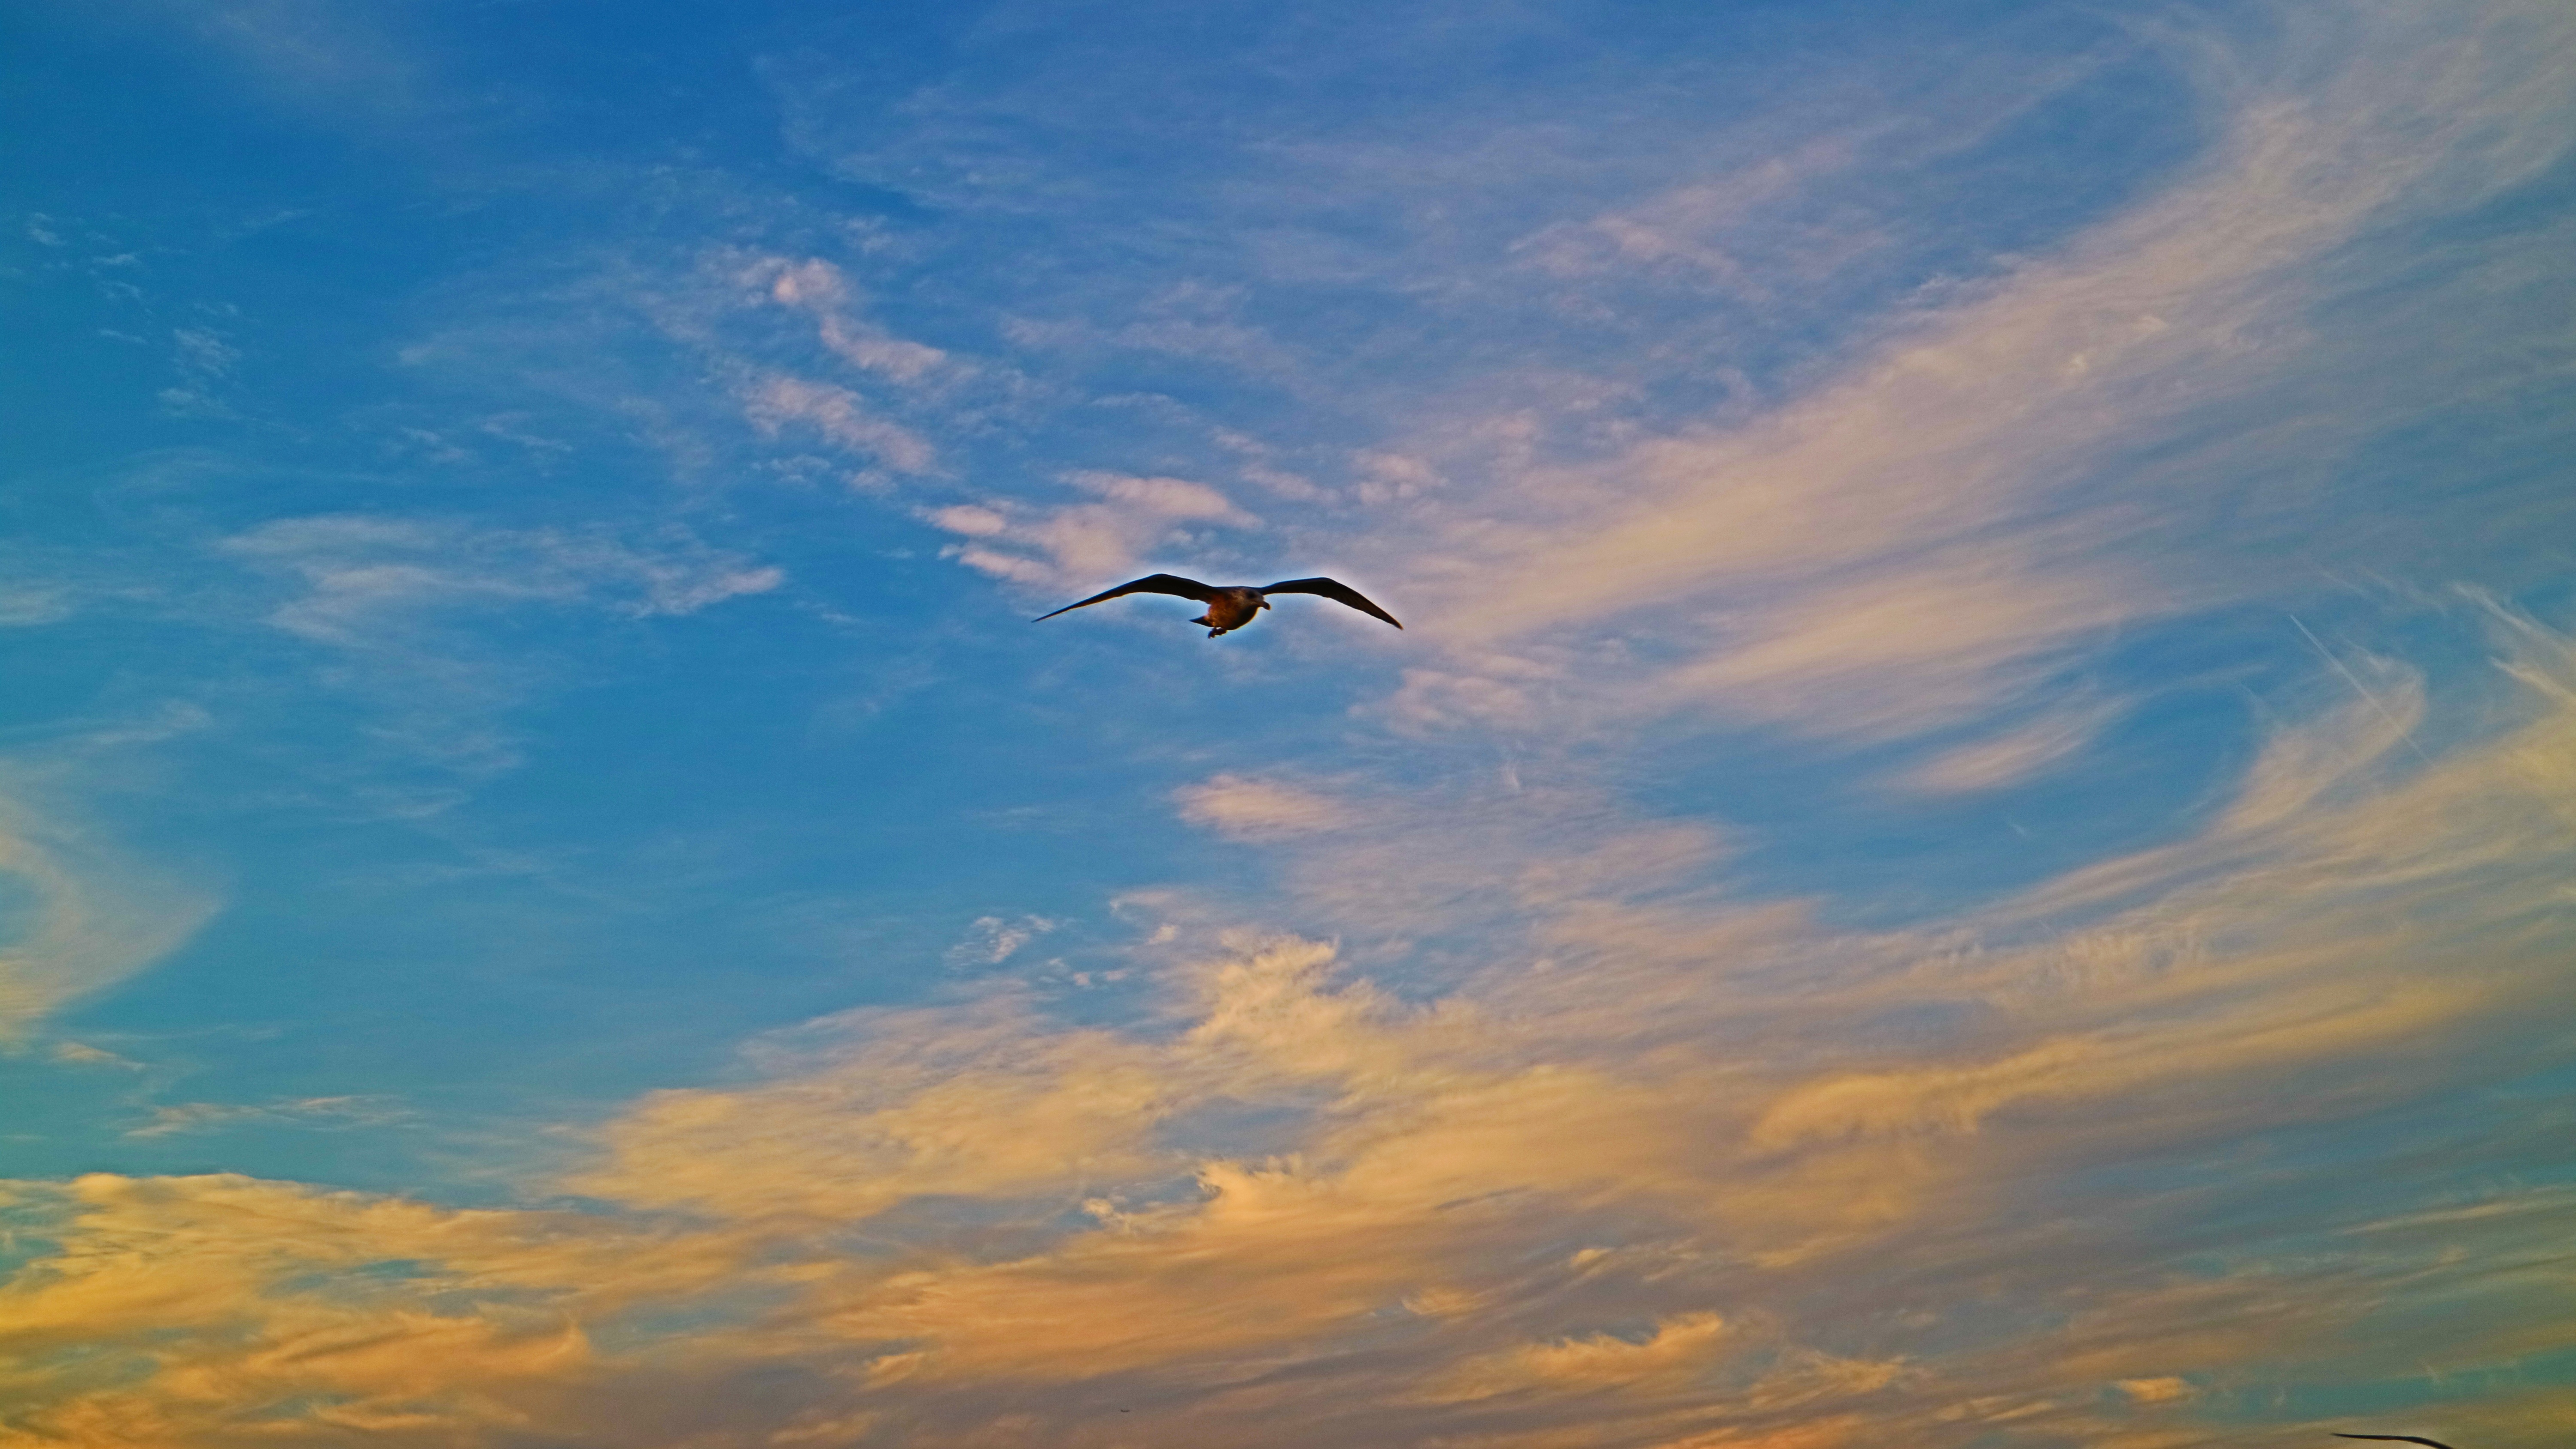
sea, nature, ocean, horizon, bird, wing, cloud, sky, sunset, sunlight, animal, seabird, seagull, dusk, flight, blue, clouds, flights, meteorological phenomenon, atmosphere of earth